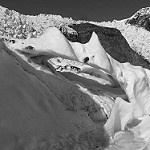
Label: B & W